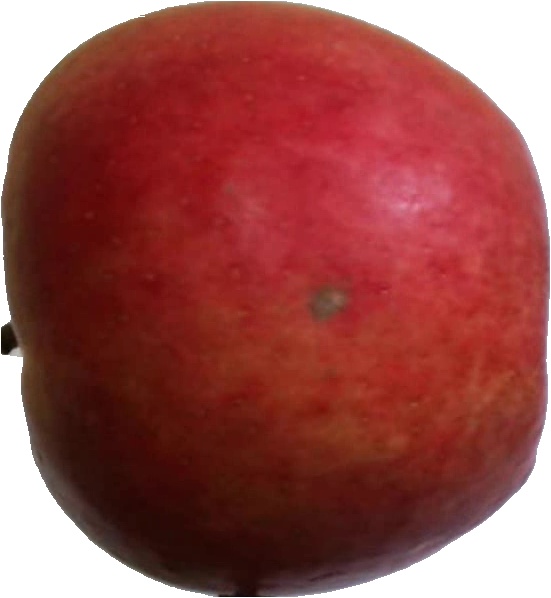
Label: apple_crimson_snow_1